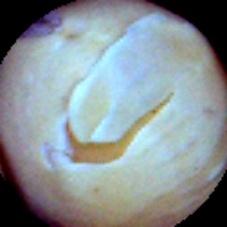
Label: Skin-damaged